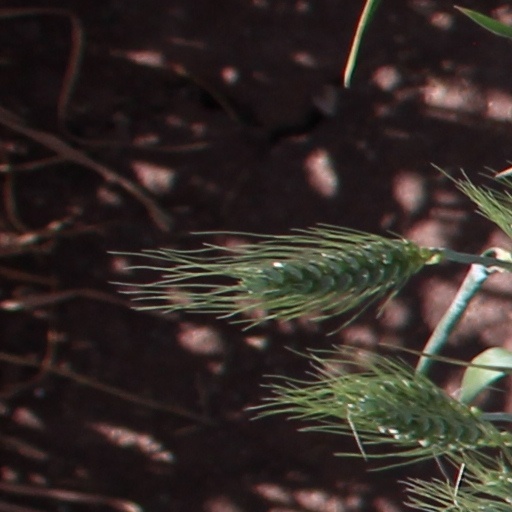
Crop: wheat